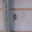
Label: spider